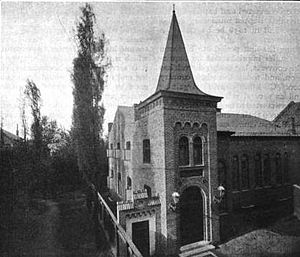
Fredskapellet
Fredskapellet
Fredskapellet var en baptistkirke på Howitzvej på Frederiksberg. Kirken er senere nedrevet.